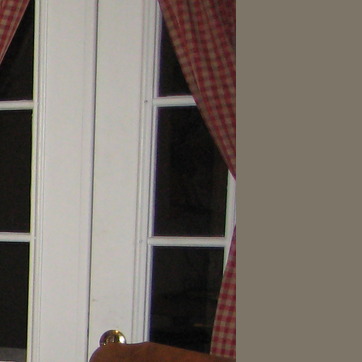
Material: glass